Wildlife of Chad

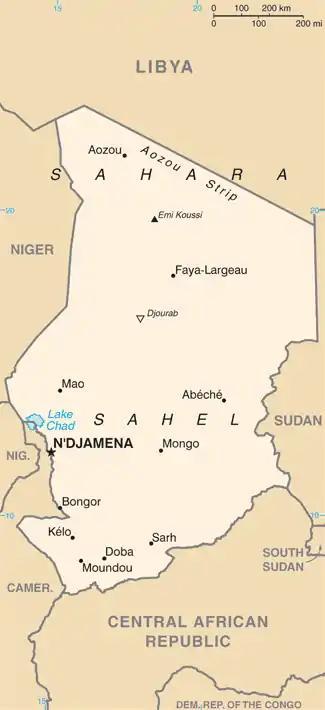
Map of Chad

As of 2011, there were 2,288 species of plants in the country, 55 of which are endemic. Precipitation varies widely from south to the north. The country is also subject to hot, dry, dusty conditions. Harmattan winds are a feature in the northern part of the country. Droughts and locust plagues are also common. The vegetation in the country is broadly categorized under the three regions of the northern Sahara zone, the central Sahel zone, and the southern Sudan zone; all three zones are of equal proportion.